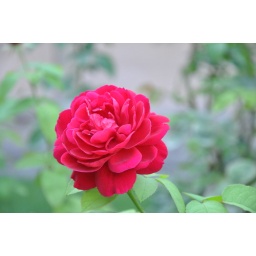
A red rose in the Brunelleschi cloister at Santa Croce in Florence, Italy